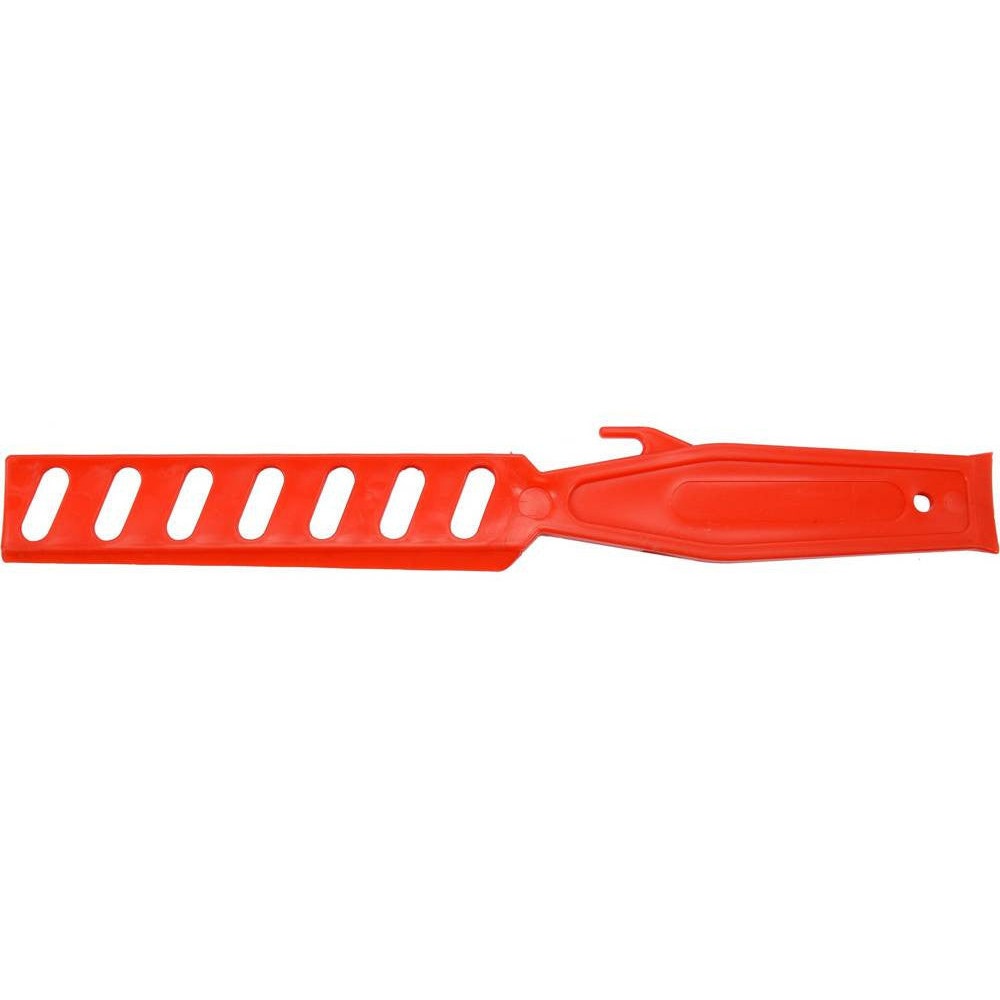
YATO YT-54670 Kézi festékkeverő
📋 Termékjellemzők Eredeti megnevezés Paint mixer Gyártó YATO PDF letöltés Katalógus oldal
Brand: YATO
Category: Hardware > Tools > Paint Tools > Paint Shakers > Manual Shakers